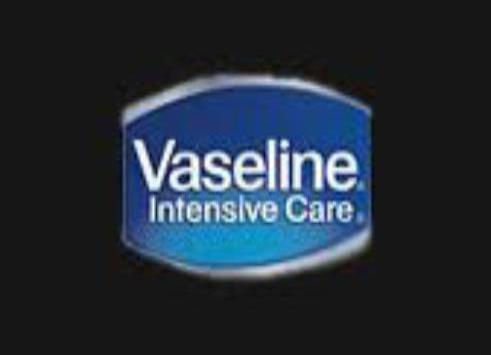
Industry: Necessities